Justin Houston

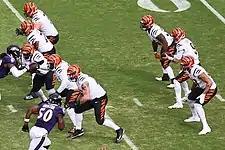
Houston (#50) playing against the Cincinnati Bengals in 2021

On July 31, 2021, Houston signed a one-year deal with the Baltimore Ravens. On November 11, 2021, in a game against the Miami Dolphins, Houston recorded his 100th career sack, sacking quarterback Jacoby Brissett, becoming the 37th player in NFL history to do so.